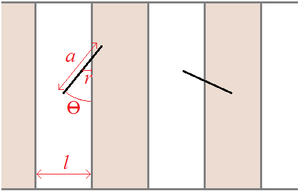
aiguille de Buffon
L'aiguille de Buffon est une expérience de probabilité proposée en 1733 par Georges-Louis Leclerc de Buffon, un scientifique français du XVIIIᵉ siècle. Cette expérience fournit une approximation du nombre π. Son analyse met en œuvre un cas simple d'espace de probabilités bidimensionnel et continu.